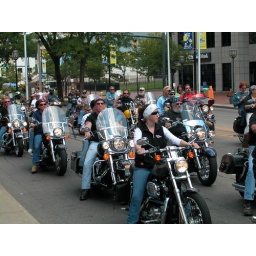
red cross ride for red in akron